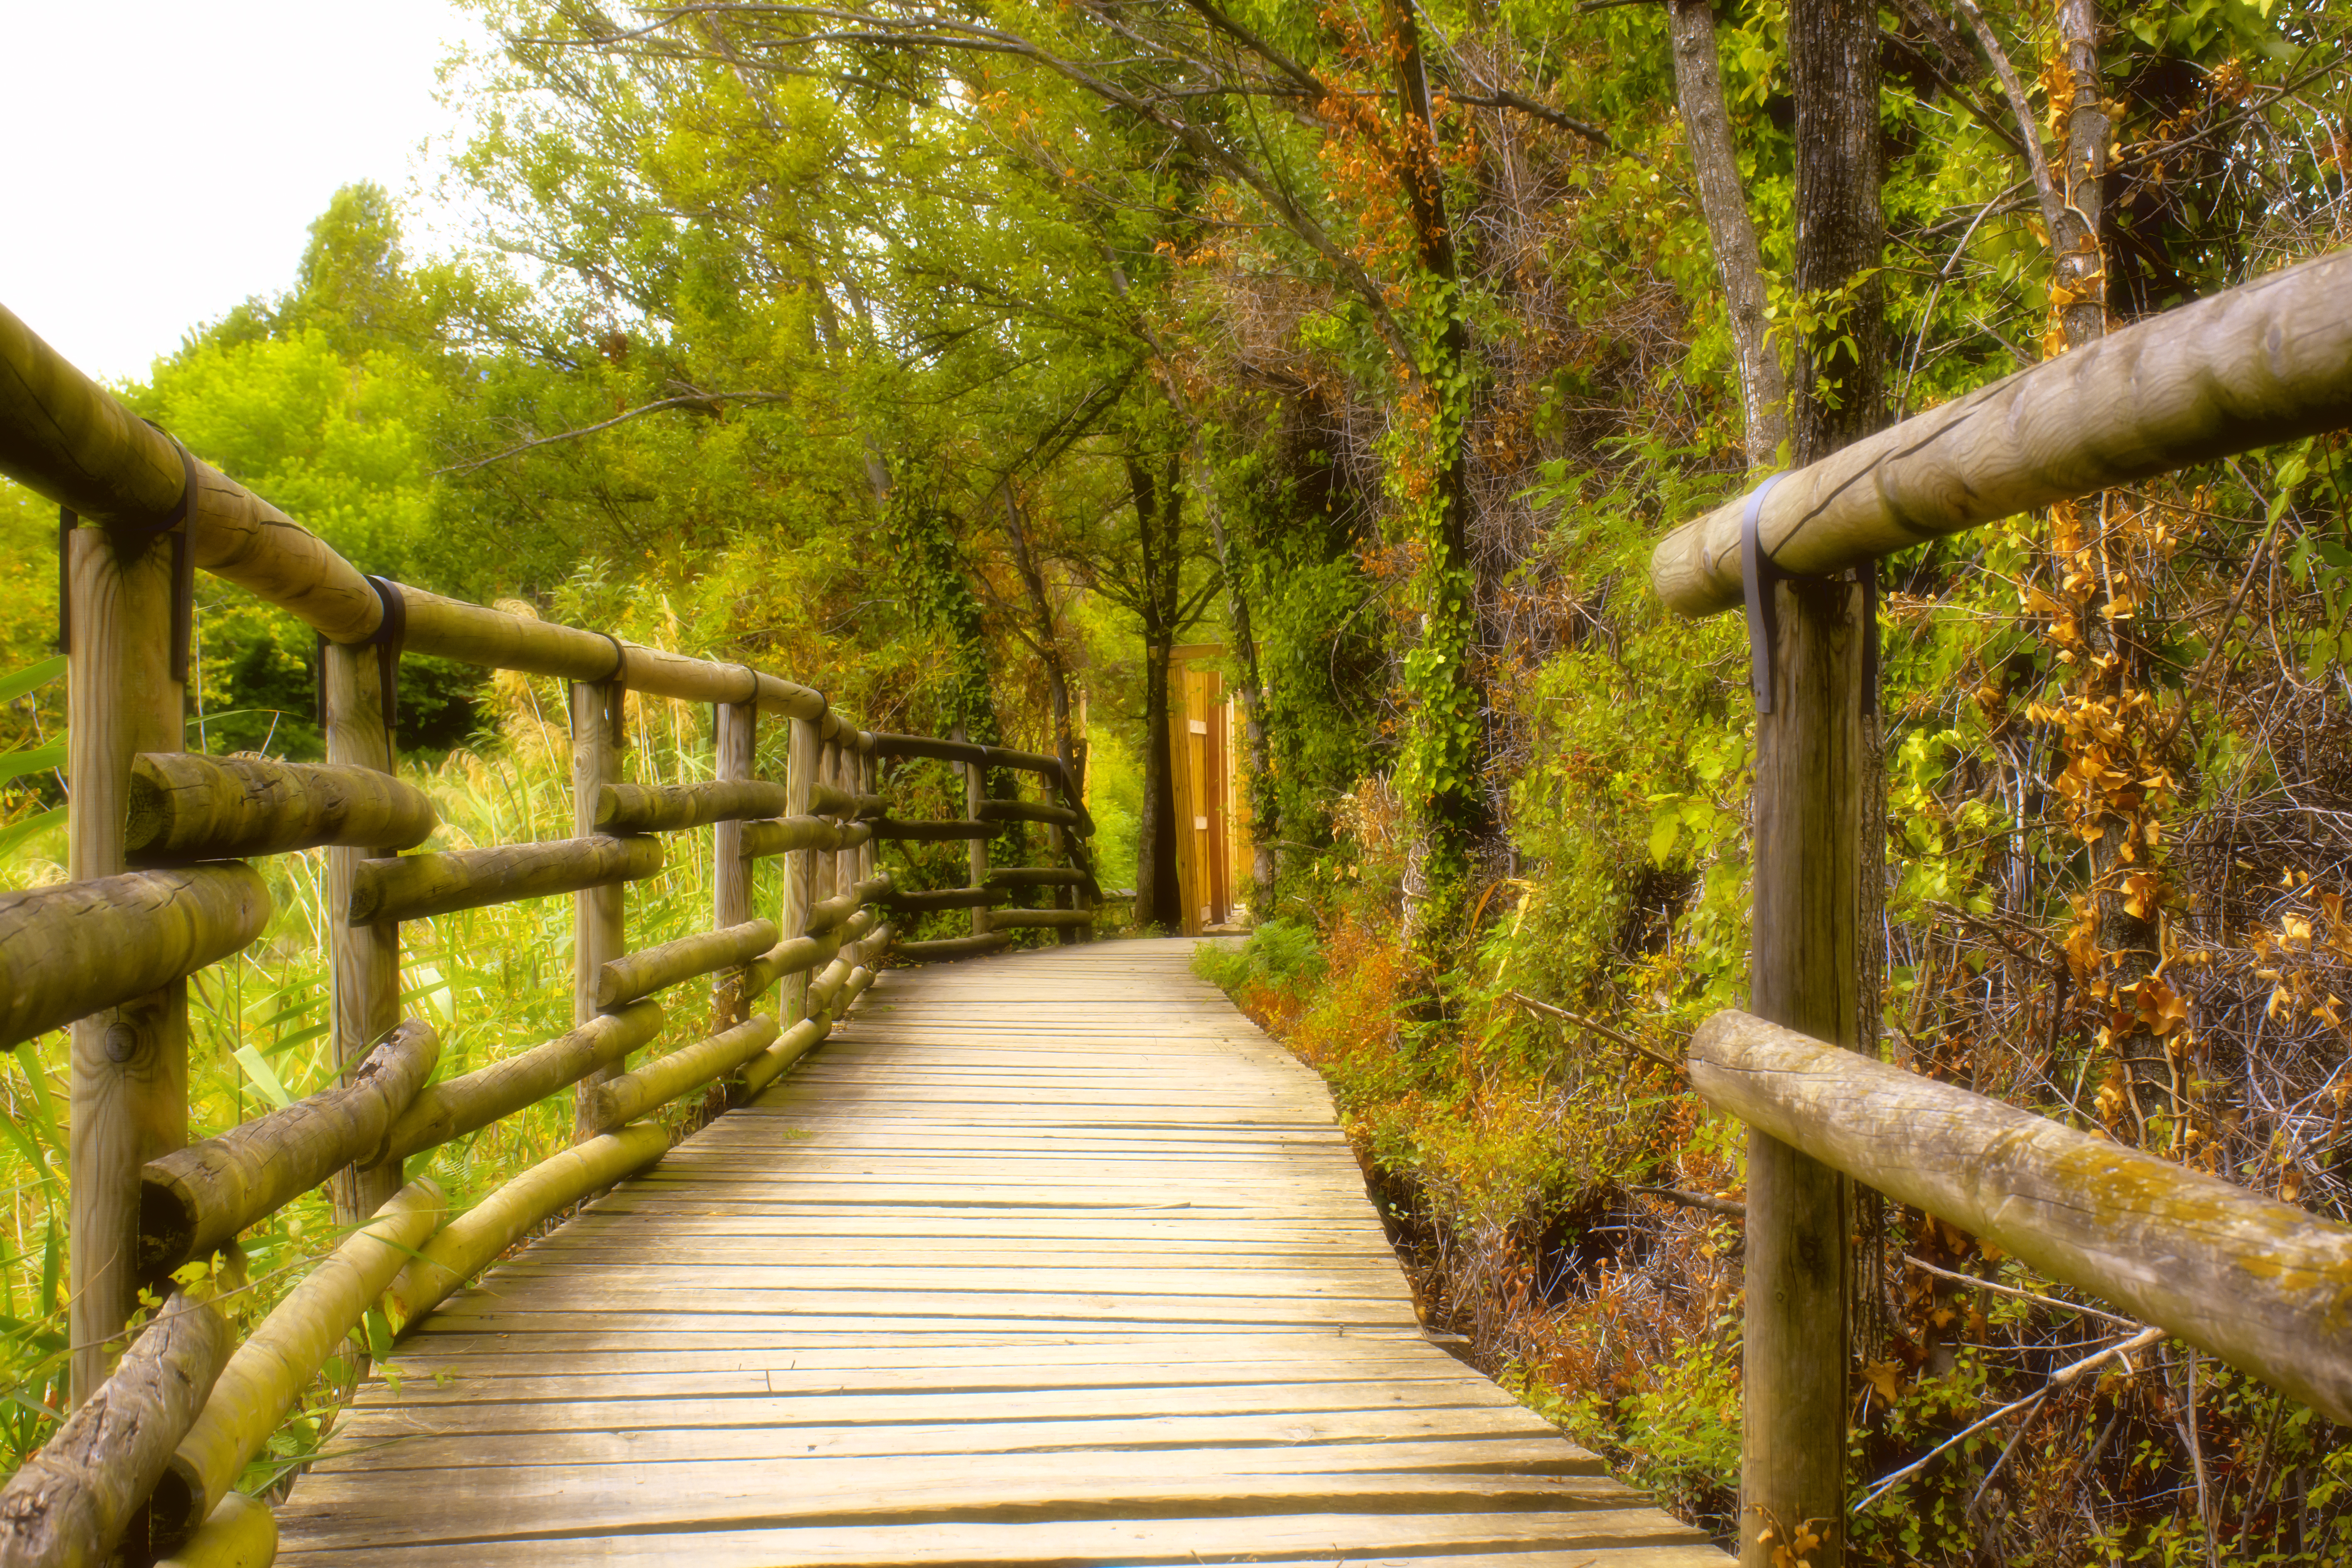
path, autumn colors, autumn forest, forest, leaves, walking, plant, ecoregion, wood, sky, natural landscape, sunlight, tree, grass, biome, thoroughfare, trunk, woody plant, landscape, fence, woodland, road, walkway, boardwalk, trail, leisure, symmetry, jungle, split rail fence, wildlife, nonbuilding structure, bridge, temperate broadleaf and mixed forest, old growth forest, valdivian temperate rain forest, deciduous, Northern hardwood forest, guard rail, plant stem, rainforest, tropical and subtropical coniferous forests, garden